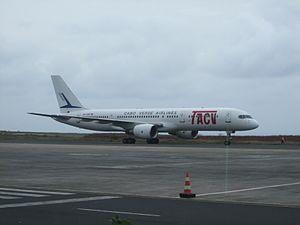
L'aéroport international Nelson Mandela est un aéroport domestique et international desservant la ville de Praia, capitale du Cap-Vert. La ville de Praia se situe sur l'île de Santiago, elle-même située dans le groupe des îles de Sotavento entre les îles Maio et Fogo.